Lady Elizabeth Finch-Hatton

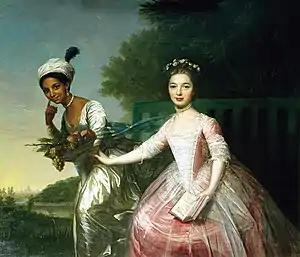
"Dido Elizabeth Belle and Lady Elizabeth Murray" by David Martin, 1778. Murray (right) and her cousin Dido Elizabeth Belle

Lady Elizabeth Mary Finch-Hatton ("née" Murray; 18 May 1760 – 1 June 1825) was a British aristocrat and the subject of a notable painting, once thought to be by Johann Zoffany, now attributed to David Martin.